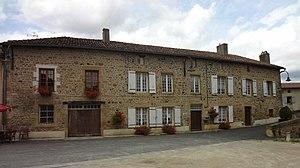
Pressac est une commune du centre-ouest de la France, située dans le département de la Vienne en région Nouvelle-Aquitaine.